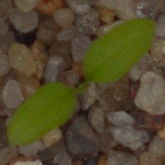
Label: common_chickweed